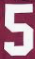
Number: 5